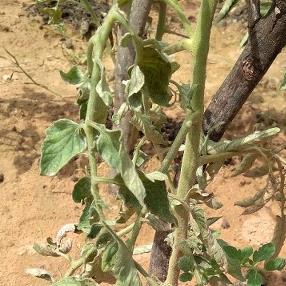
Crop: Tomato
Condition: fusarium-d